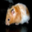
Label: hamster